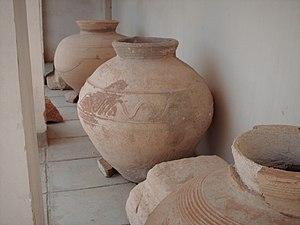
Bishapour est une ancienne cité sassanide, à 23 km de Kazerun, dans le Fars, en Iran. La ville se trouvait sur la route reliant les villes d’Istakhr et Ctésiphon.